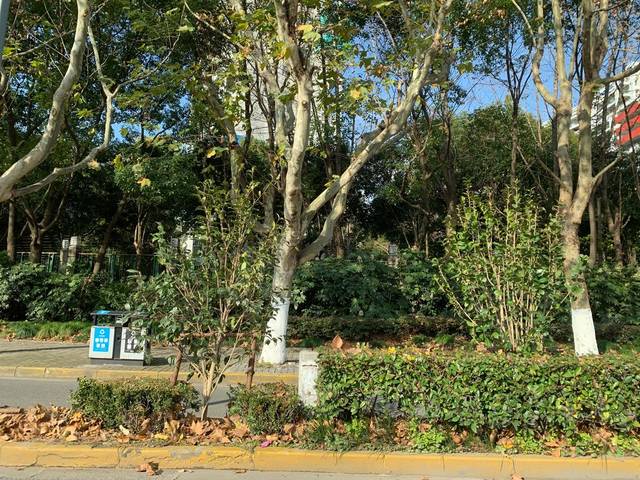
Region: China
Coordinates: 31.215, 121.538